Kinasa, Nagano

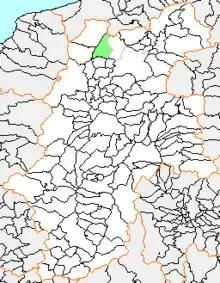
location of Kinasa in Nagano Prefecture

As of 2003, the village had an estimated population of 2,140 and a density of 15.85 persons per km. The total area was 134.99 km.